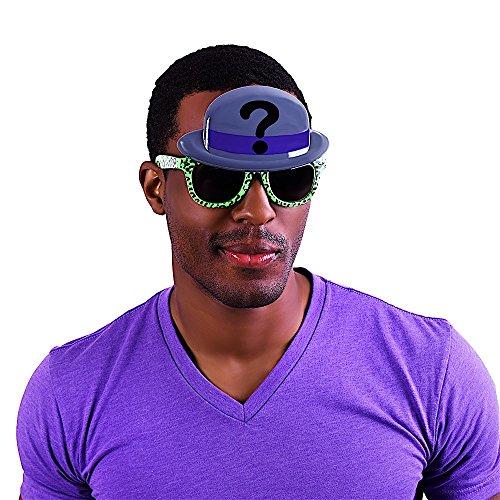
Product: Sun-Staches Costume Sunglasses Riddler Party Favors UV400
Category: Clothing, Shoes & Jewelry | Costumes & Accessories | Women | Accessories
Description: All Sun-Staches Sunglasses provide 100% UV400 protection and impact resistant lenses because we care.
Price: $5.00
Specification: ProductDimensions:7x10x1inches|ItemWeight:0.64ounces|ShippingWeight:0.64ounces(Viewshippingratesandpolicies)|ASIN:B01I5BDAFM|Californiaresidents:ClickhereforProposition65warning|Itemmodelnumber:Batman_riddler|Manufacturerrecommendedage:24monthsandup